Hawker Typhoon

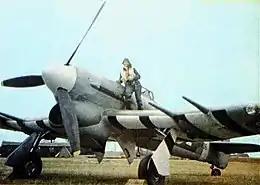
Typhoon JP736 of No 175 Squadron with black and white identification stripes under the wings

By 1943, the RAF needed a ground attack fighter more than a "pure" fighter and the Typhoon was suited to the role (and less-suited to the pure fighter role than competing aircraft such as the Spitfire Mk IX). The powerful engine allowed the aircraft to carry a load of up to two bombs, equal to the light bombers of only a few years earlier. The bomb-equipped aircraft were nicknamed "Bombphoons" and entered service with No. 181 Squadron, formed in September 1942.